Christ on the Cross (David)

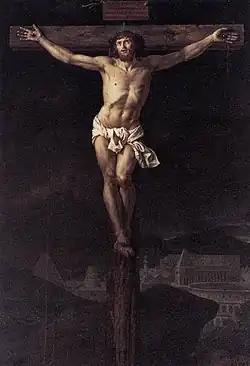
"Christ on the Cross" (1782) by Jacques-Louis David

Christ on the Cross is a 1782 oil-on-canvas painting by the French Neoclassical artist Jacques-Louis David. It was commissioned by marshal Louis de Noailles and his wife Catherine de Cossé-Brissac for their family chapel in the église des Capucins in Paris. One of David's few religious works, it is now in the église Saint-Vincent in Mâcon.